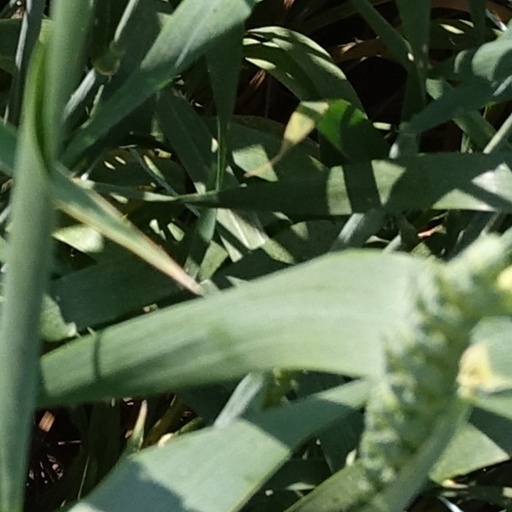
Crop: wheat